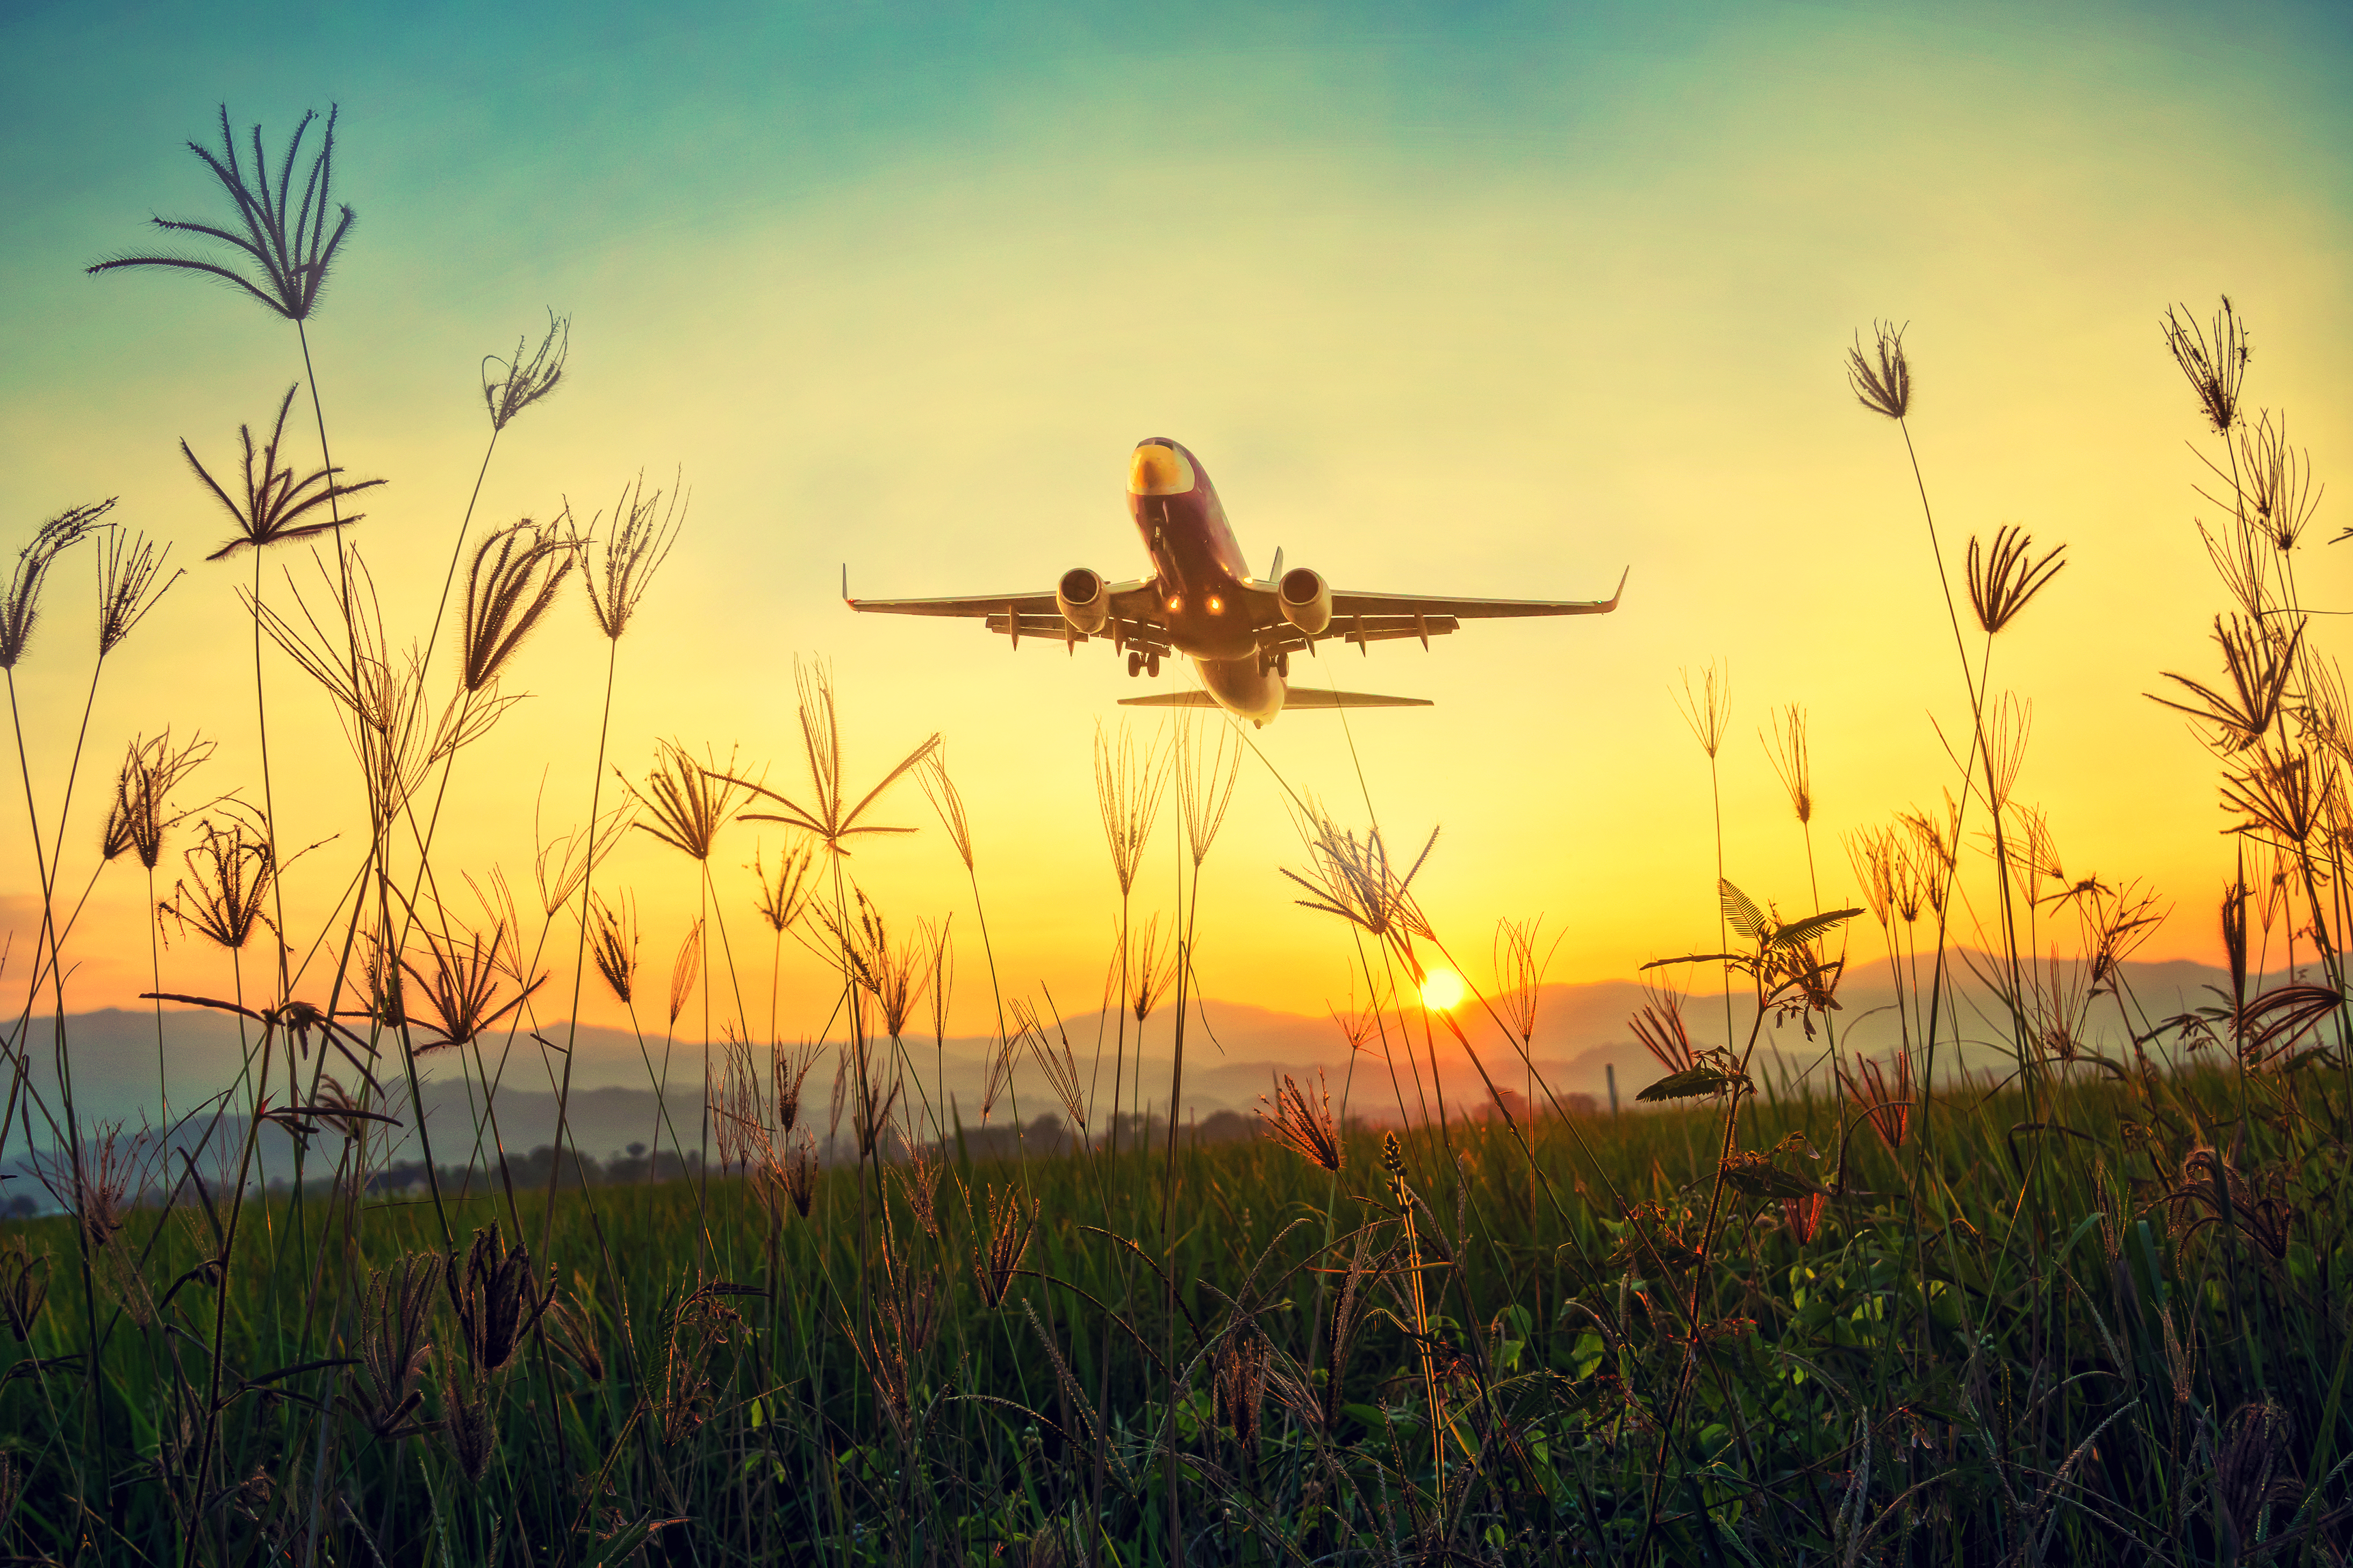
plane, flight, sky, travel, aircraft, sunset, trip, passenger, aviation, air, fly, commercial, horizon, back, fast, blue, atmosphere, corporate, beautiful, safety, altitude, sun, business, tourism, above, luxury, vacation, airliner, airplane, airspeed, backside, backview, big, clear, clouds, cruise, high, horizontal, huge, jet, jetliner, skyline, speed, sunlight, sunrise, transport, transportation, turbine, grass, sun light, nature, natural landscape, morning, grassland, grass family, prairie, vehicle, meadow, evening, air travel, plant, airline, cloud, plain, field, takeoff, wide body aircraft